Tarrington, Victoria

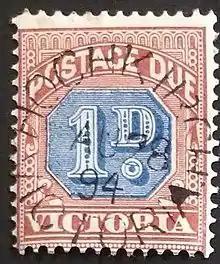

Tarrington was formerly known as "Bukecy" or "Hochkirch", named by Sorbian immigrants coming from the area of that name in Saxony, Germany. The town was settled in the early 1860s and the Hochkirch Post Office opened on 15 February 1861 (now closed and replaced by a hut that houses PO boxes) and renamed Tarrington on 1 March 1918 due to the anti-German sentiment of that time.